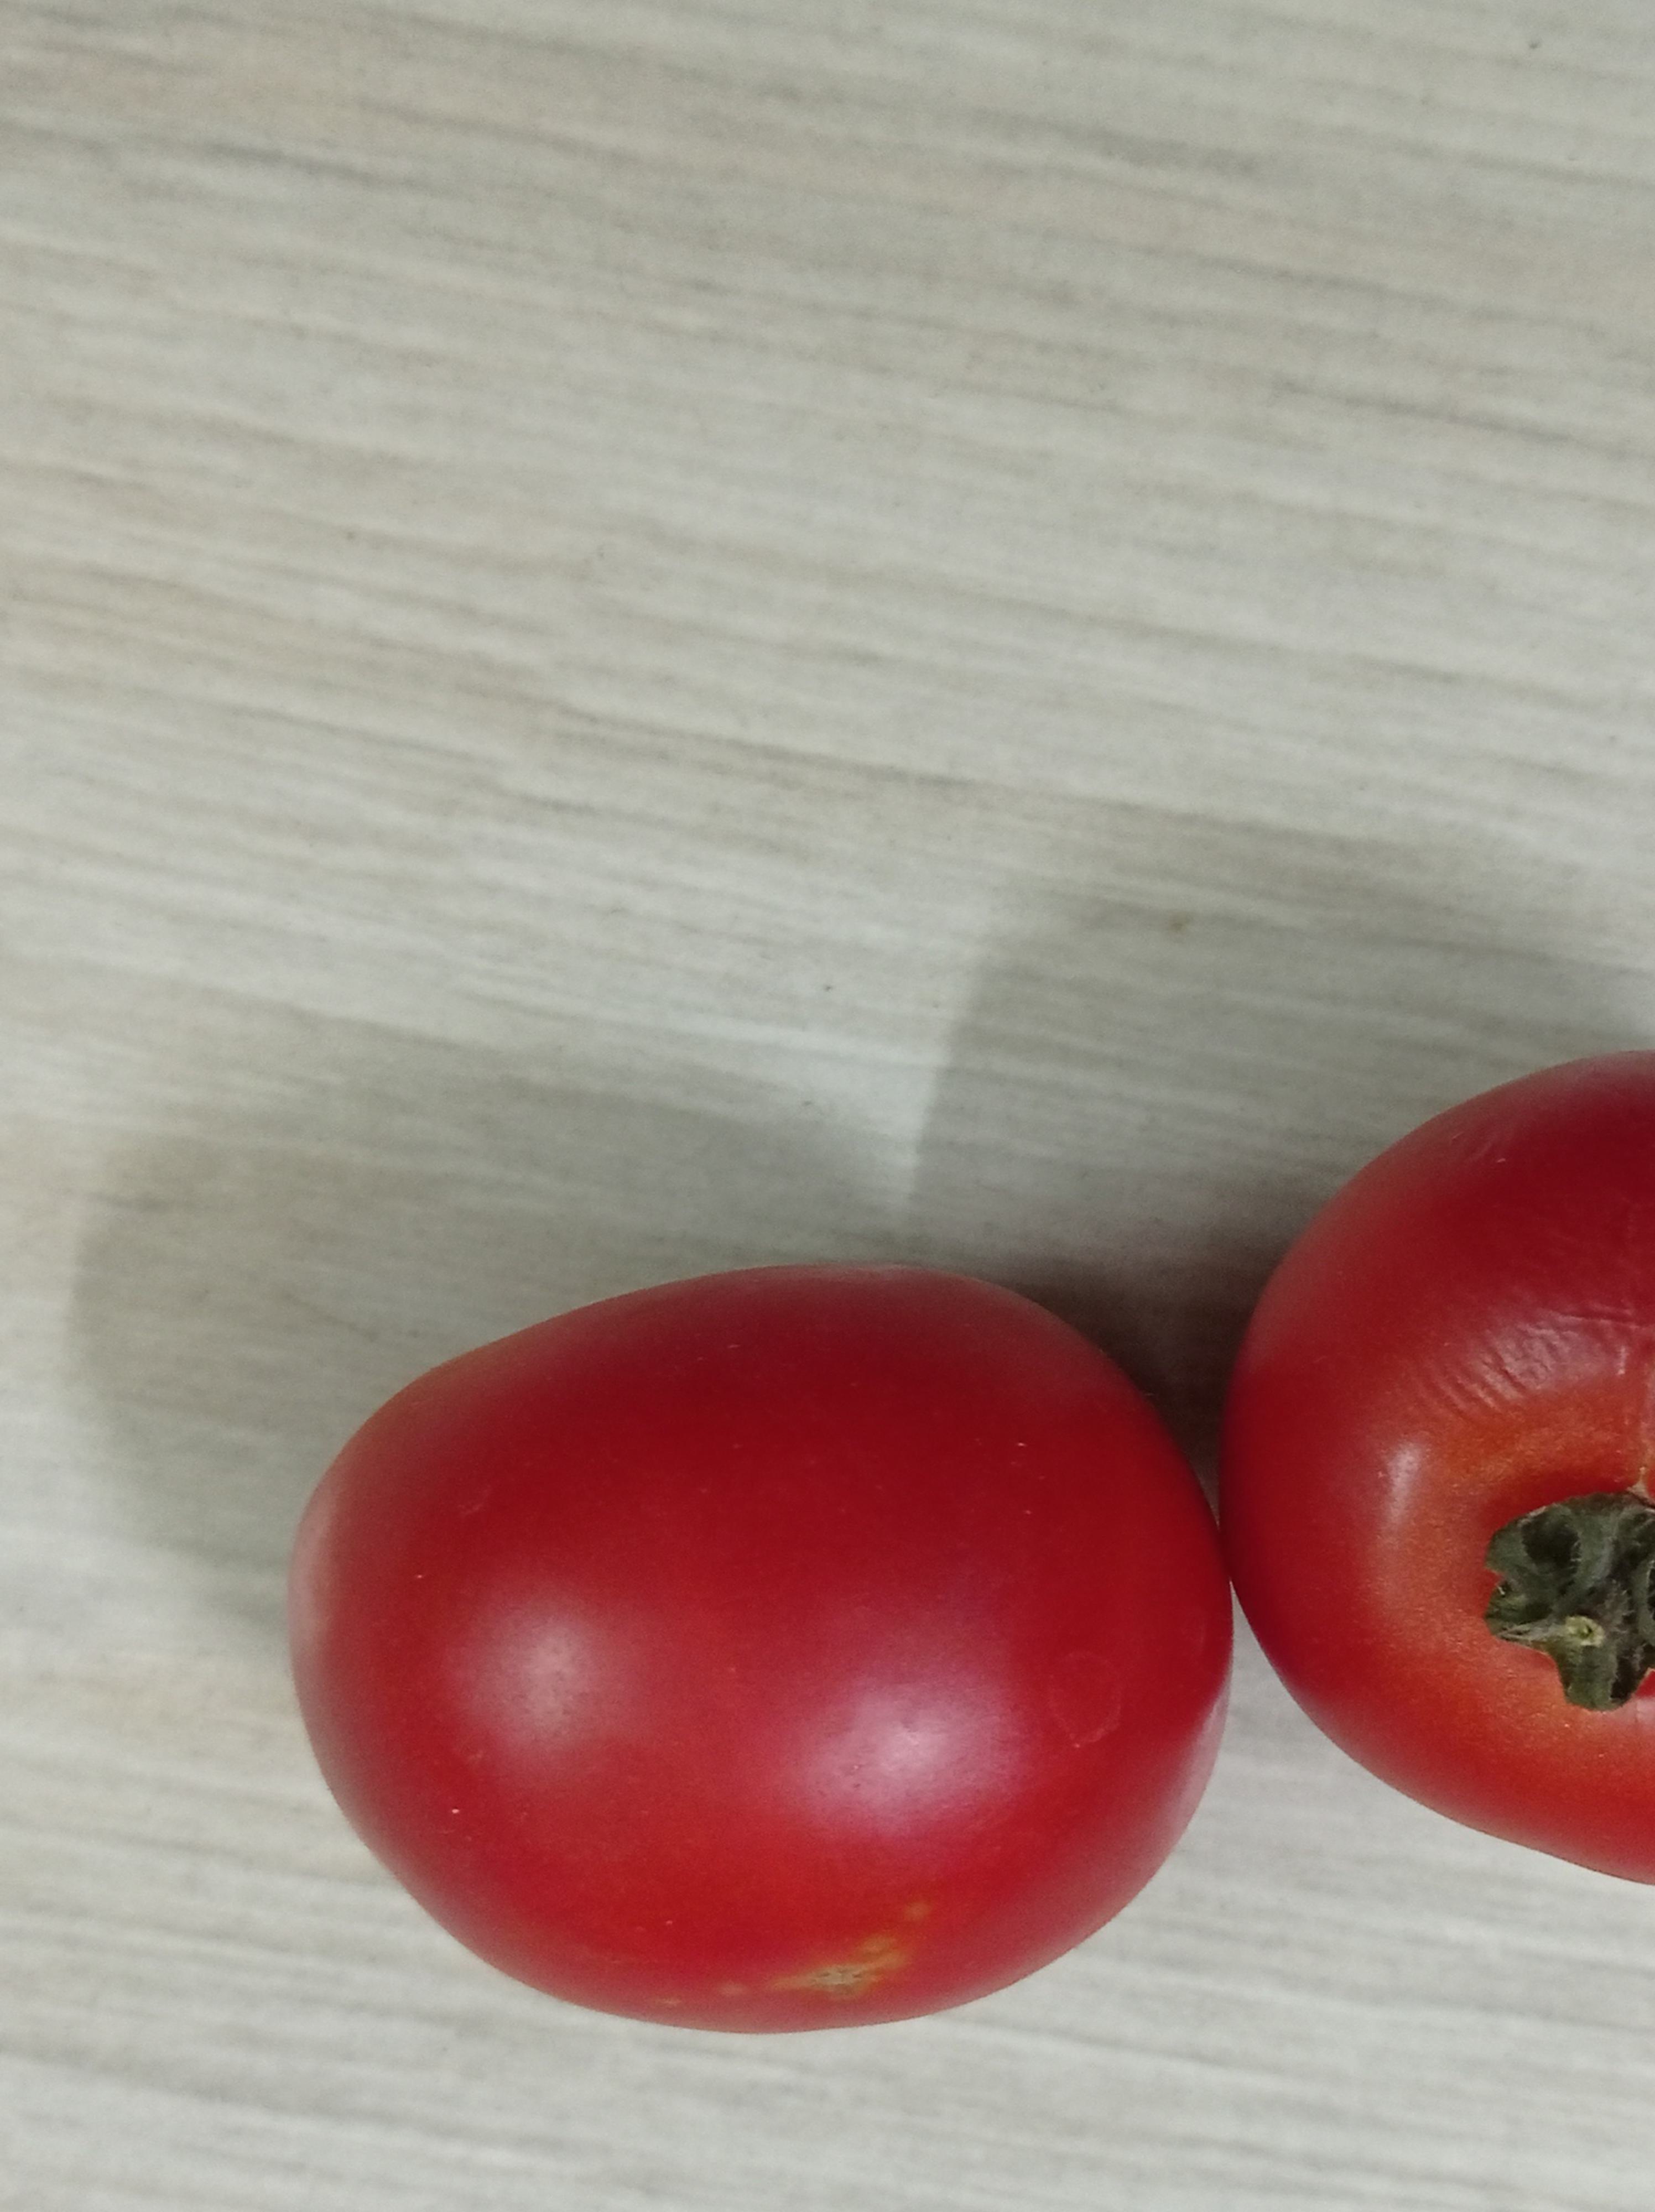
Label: Fresh